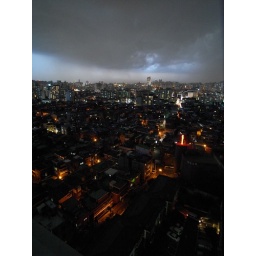
Tonight, from the roof of my building in eastern Seoul...